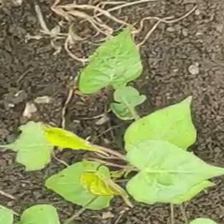
Weed species: Obscure_morning _glory(Ipomoea obscura)